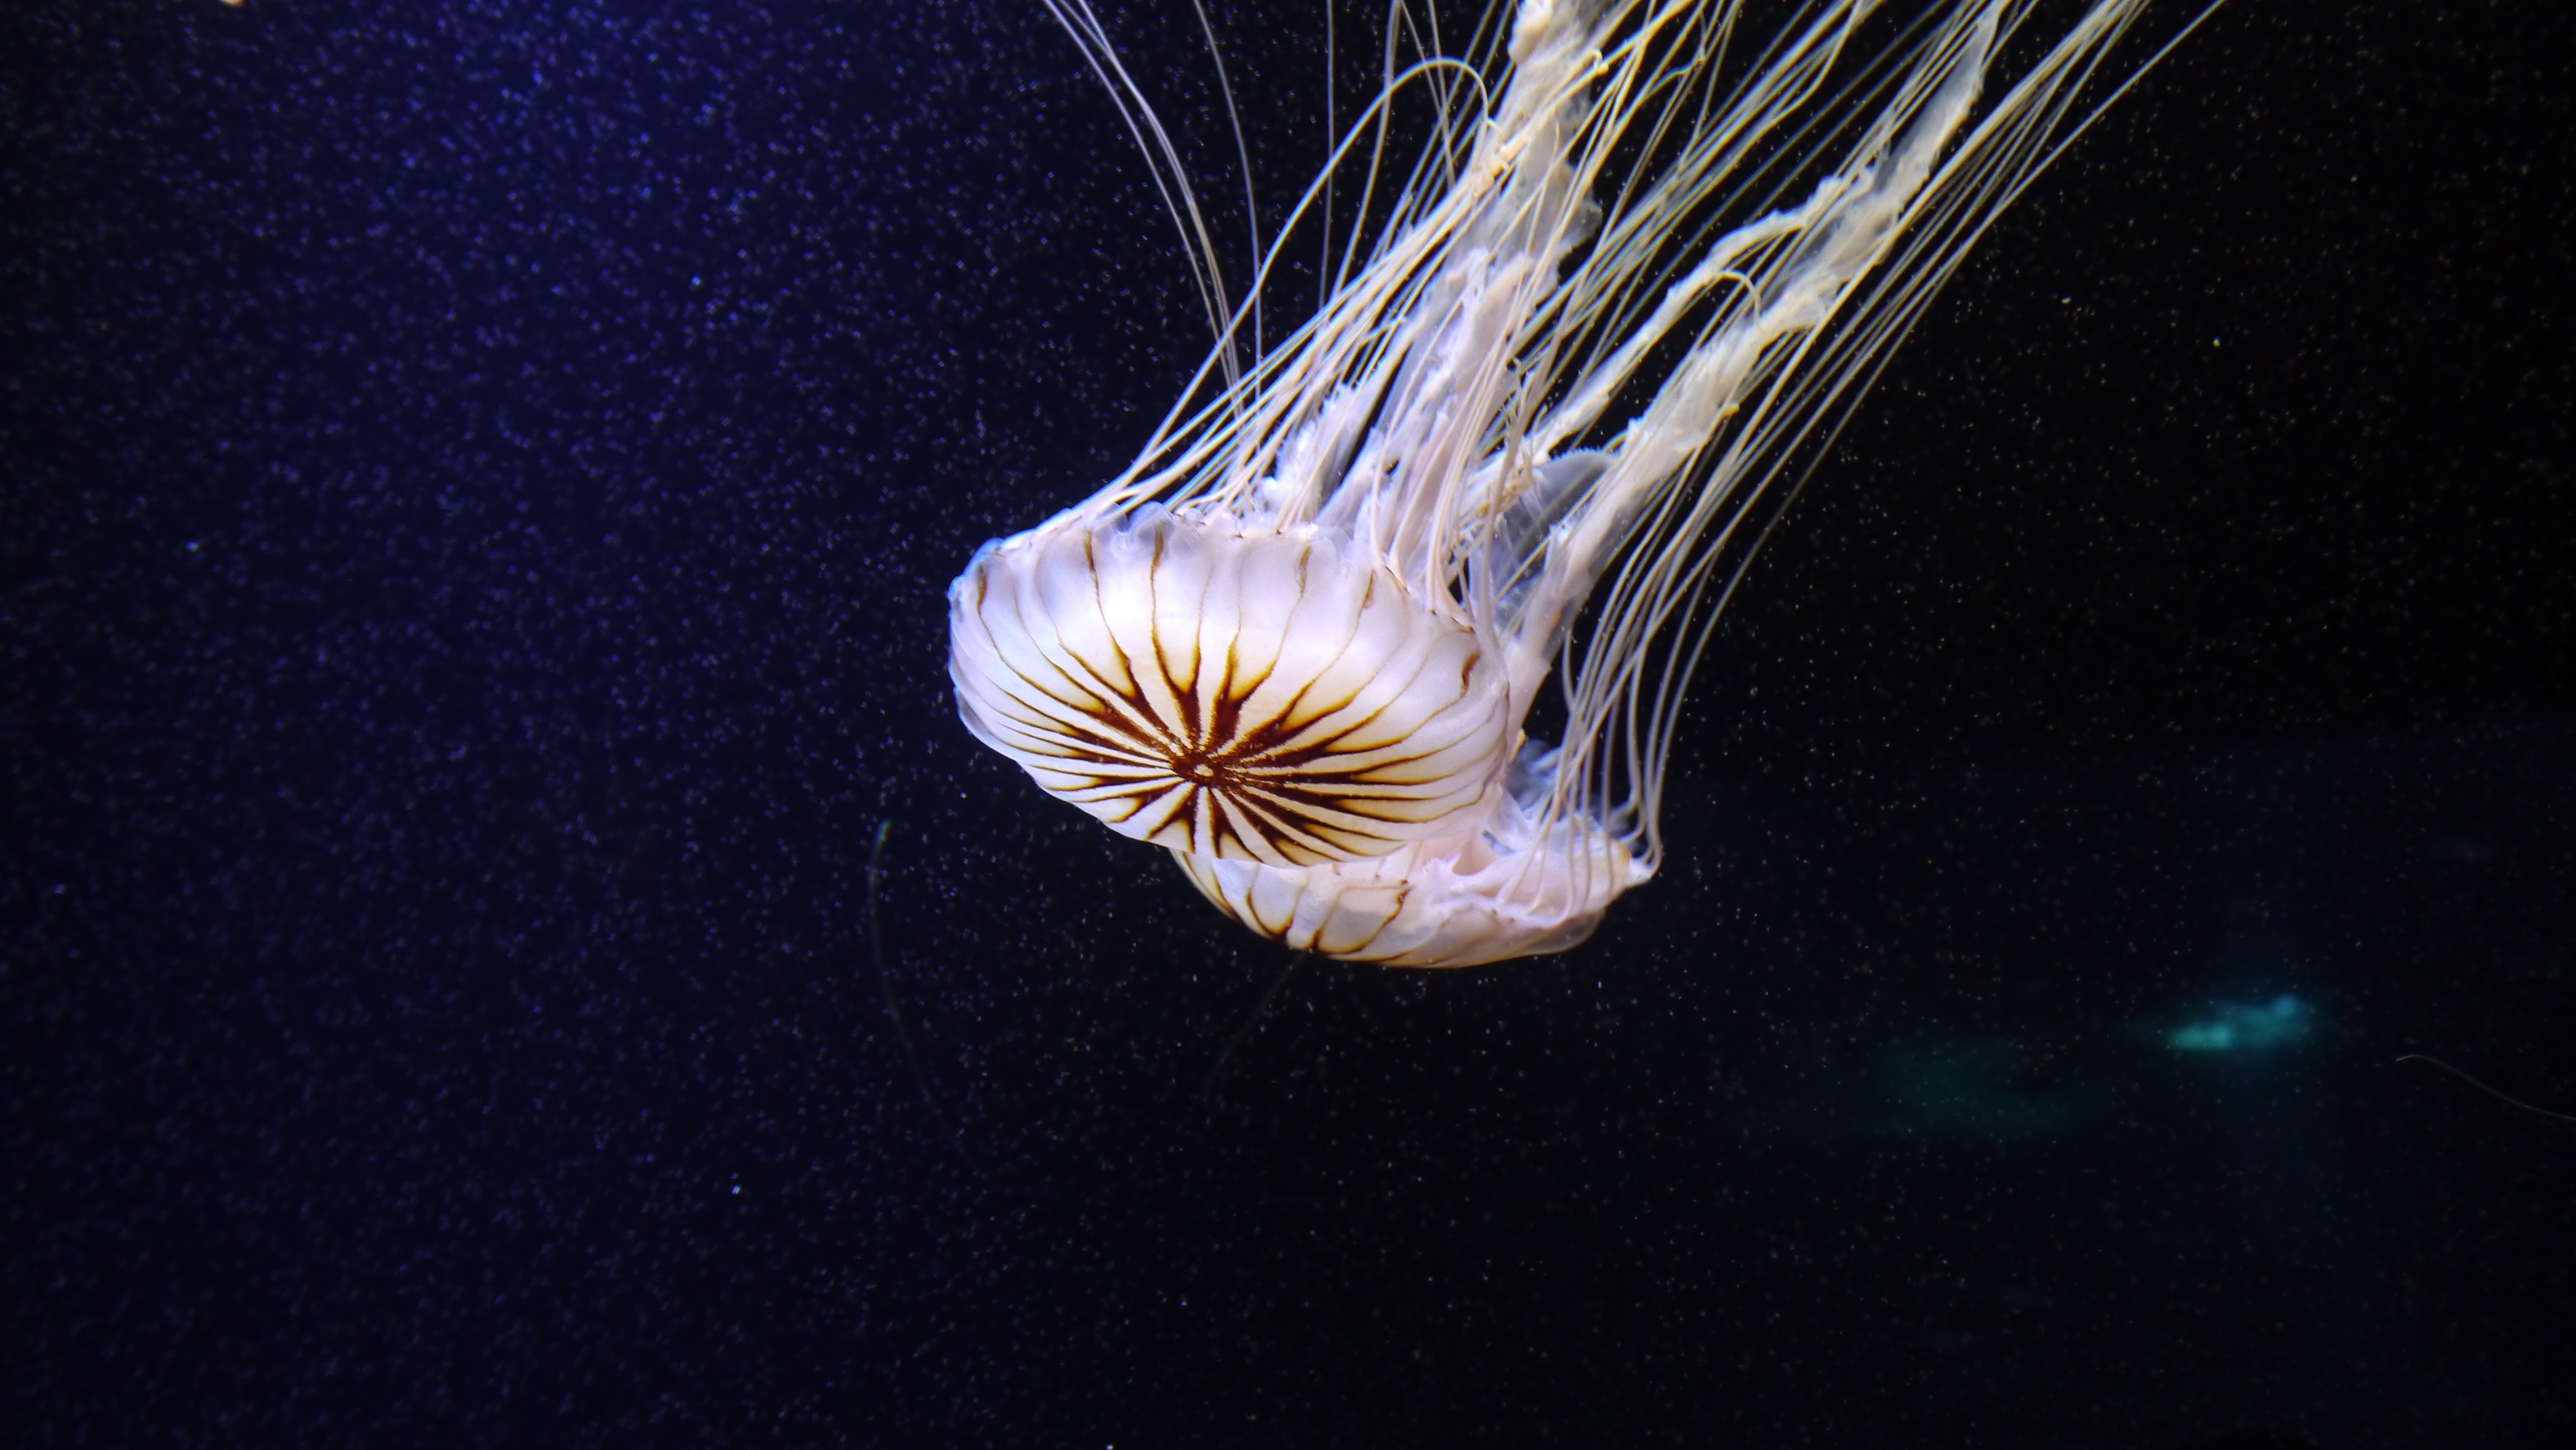
underwater, biology, jellyfish, colorful, fish, invertebrate, marine life, transparent, medusa, cnidaria, bright, zooplankton, nettle, macro photography, organism, cnidarian, shine through, meduse, gelatinous, marine biology, marine invertebrates, deep sea fish